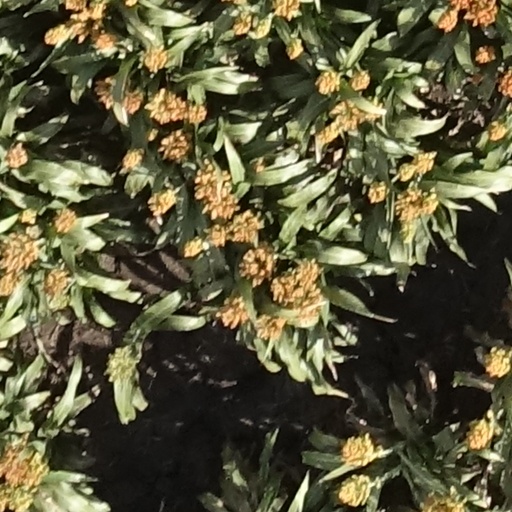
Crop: sorghum